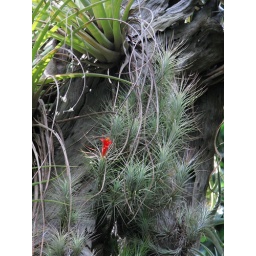
Tillandsia funckiana in flower on a gnarled tree stump